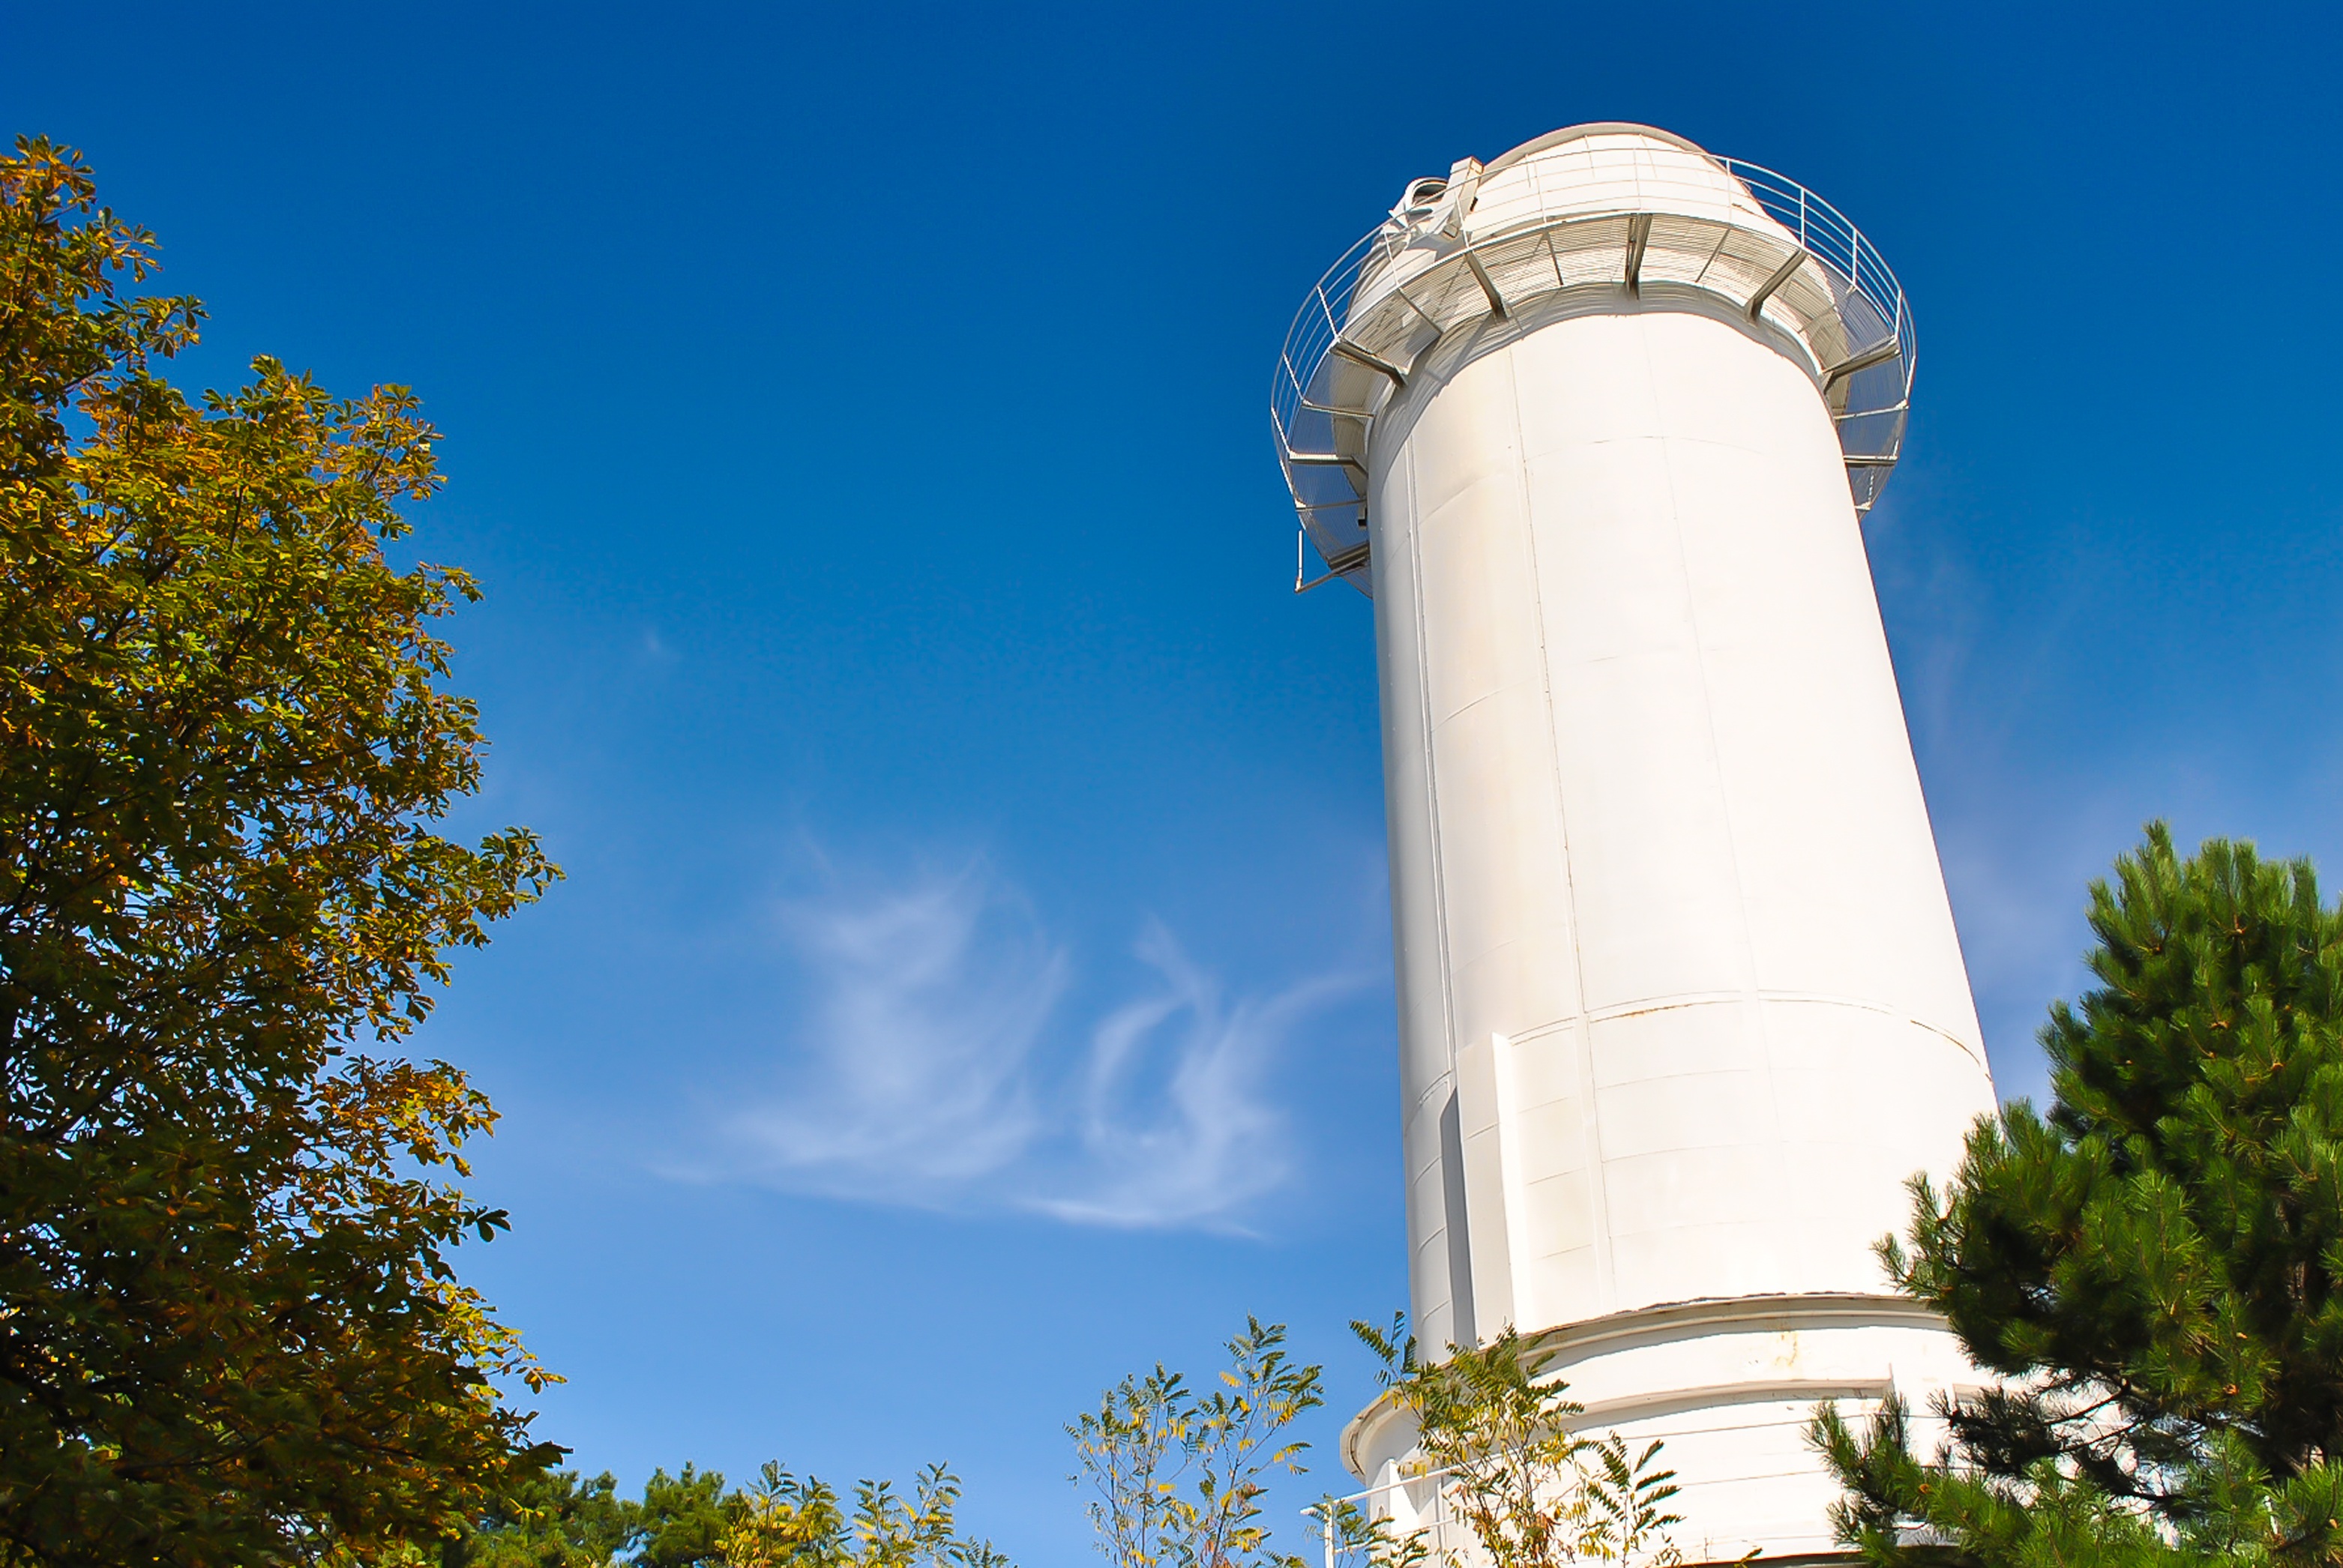
tree, cloud, sky, telescope, tower, landmark, observatory, ukraine